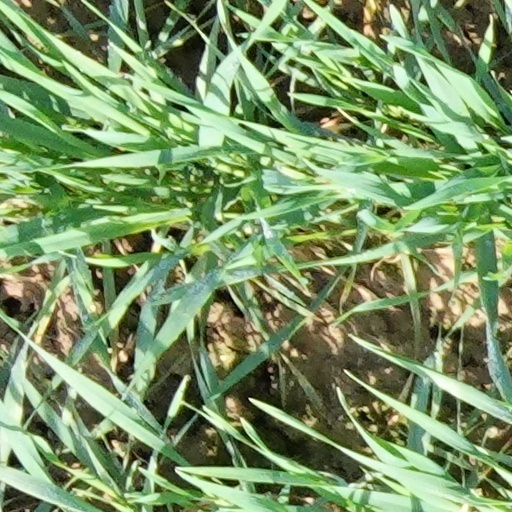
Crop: wheat